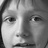
Emotion: neutral